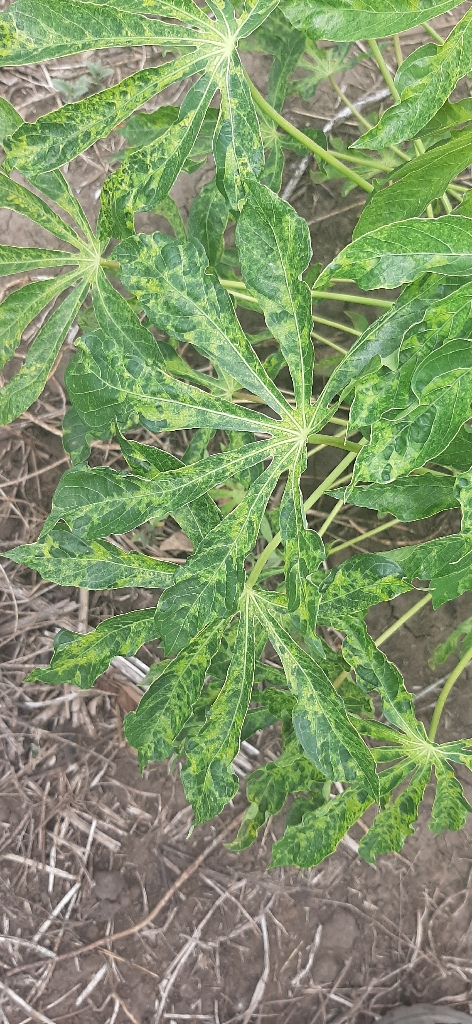
Label: cassava mosaic disease (cmd)